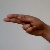
The image shows a hand gesture representing the letter 'H' in Indian Sign Language.